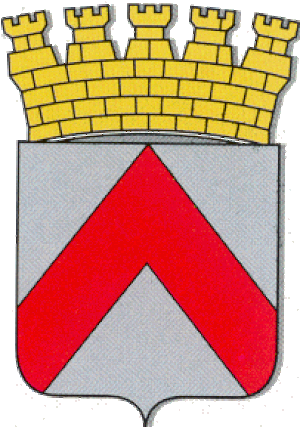
Blason de Harelbeke